Compton Verney Art Gallery

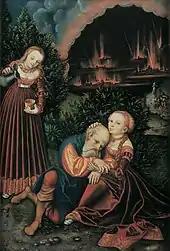
"Lot and his daughters" by Lucas Cranach the Elder in the Compton Verney Art Gallery.

Compton Verney Art Gallery is an art gallery at Compton Verney, Warwickshire, England. It is housed in Compton Verney House, a restored Grade I listed 18th-century mansion surrounded by of parkland which was landscaped by Lancelot 'Capability' Brown.